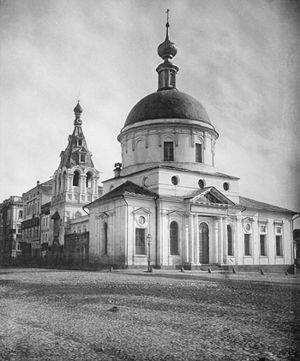
La place Pouchkine, autrefois appelée la place de la Passion, d'après le monastère qui s'y trouvait, est une place célèbre du centre historique de Moscou qui reçut son nom actuel en 1937. Elle se trouve sur l'Anneau des boulevards au croisement de la rue Tverskaïa. C'est le lieu de rendez-vous de la jeunesse moscovite à l'ombre de la statue, sculptée en 1880, du célèbre poète Alexandre Pouchkine.